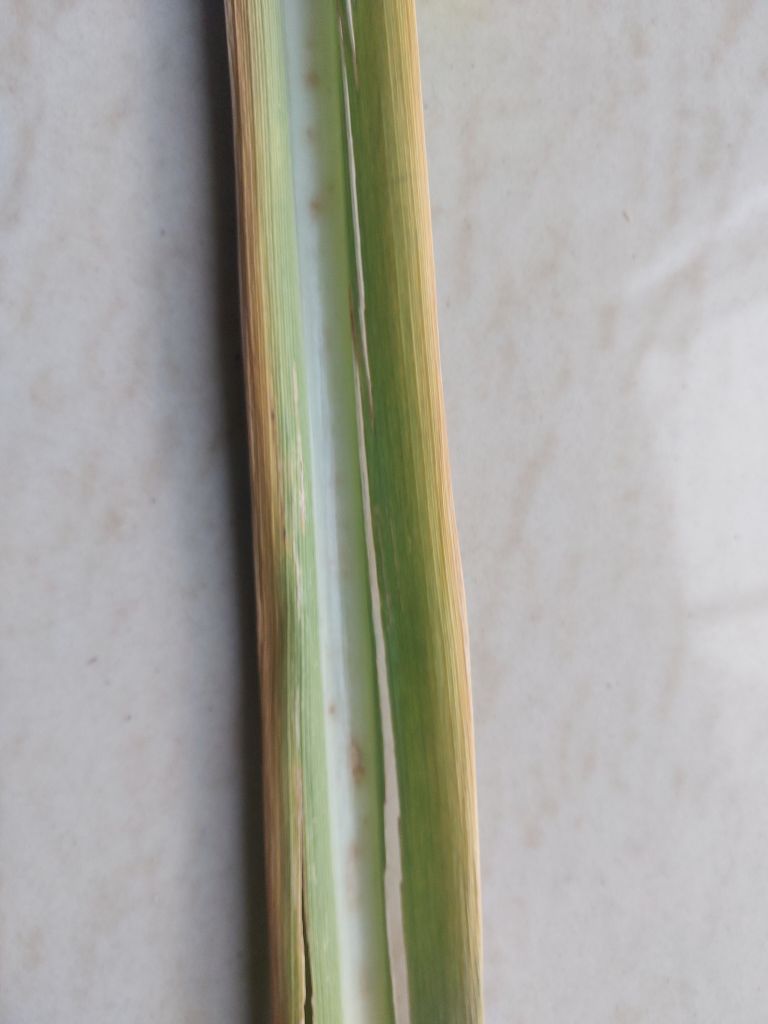
Label: Brown Spot